Hellmouth

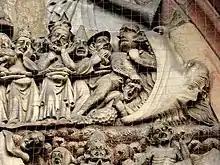
Nuremberg, Saint Lawrence parish church: Western portal, 1340s

Medieval theatre often had a hellmouth prop or mechanical device which was used to attempt to scare the audience by vividly dramatizing an entrance to Hell. These seem often to have featured a battlemented castle entrance, in painting usually associated with Heaven.